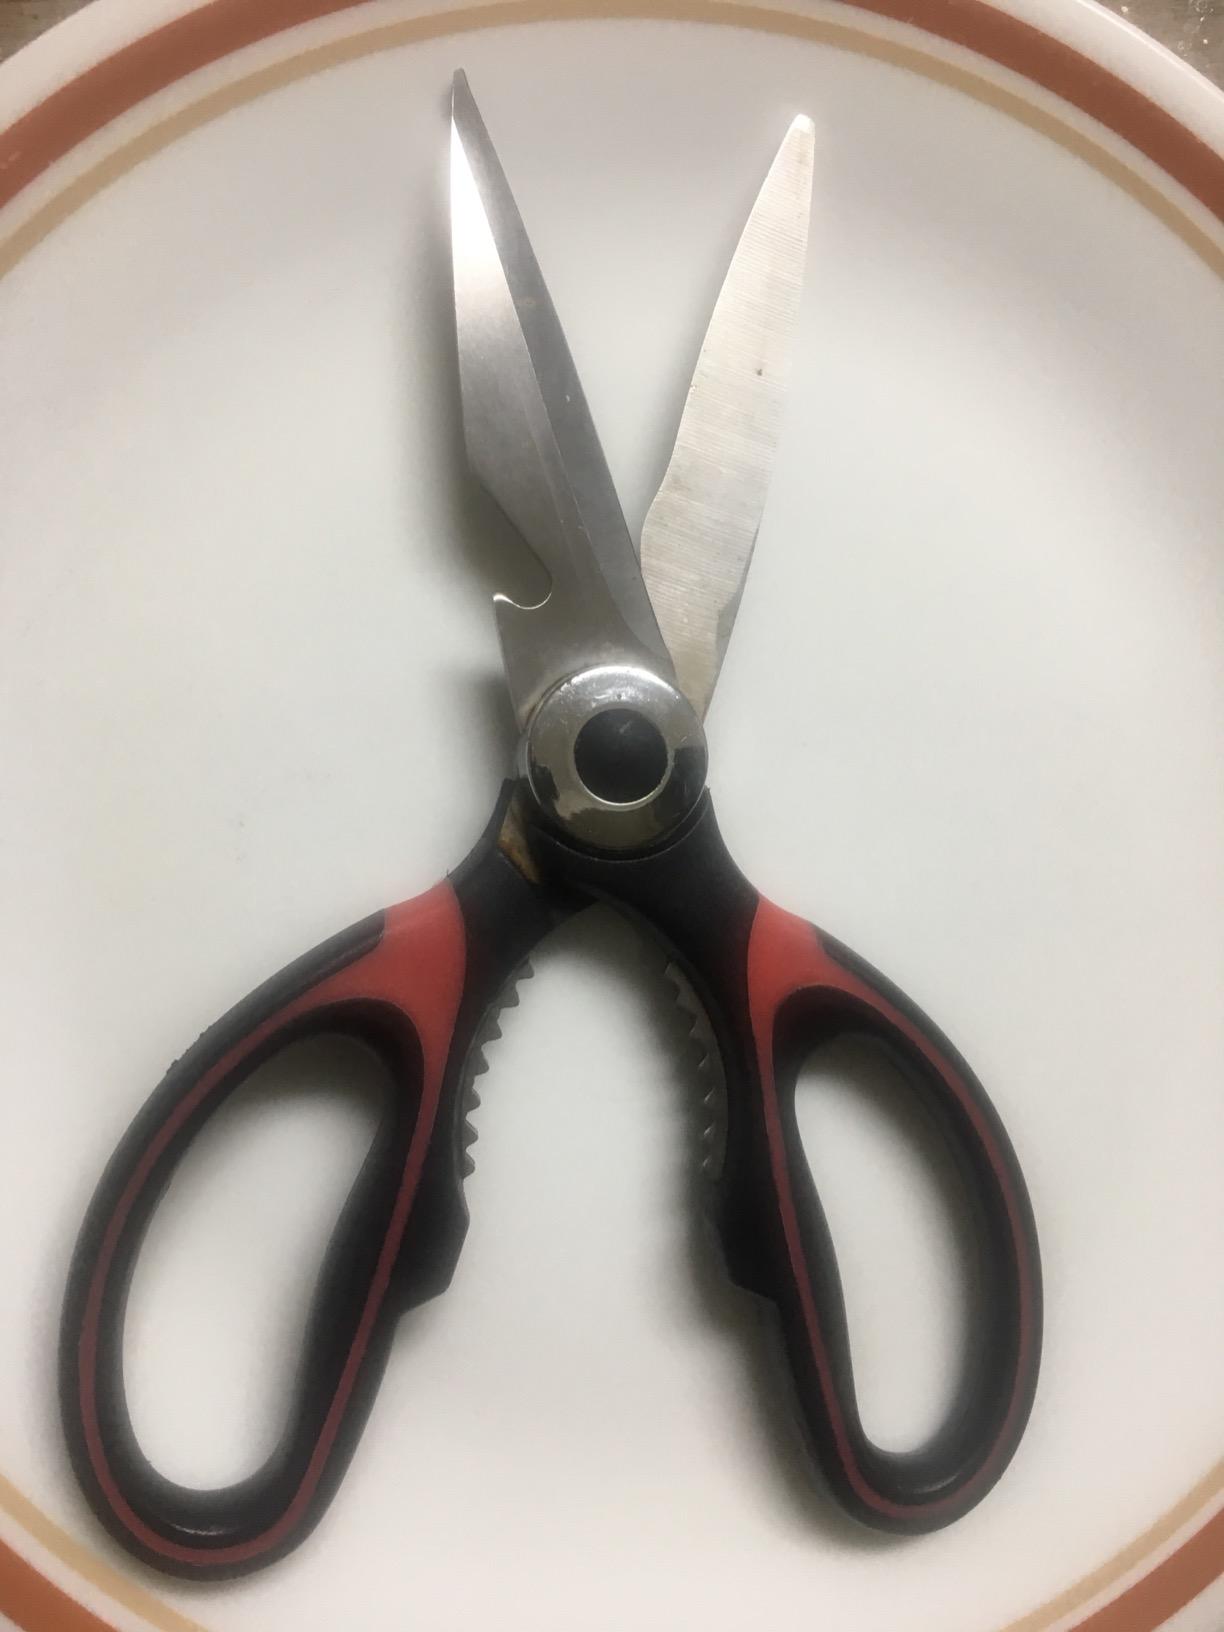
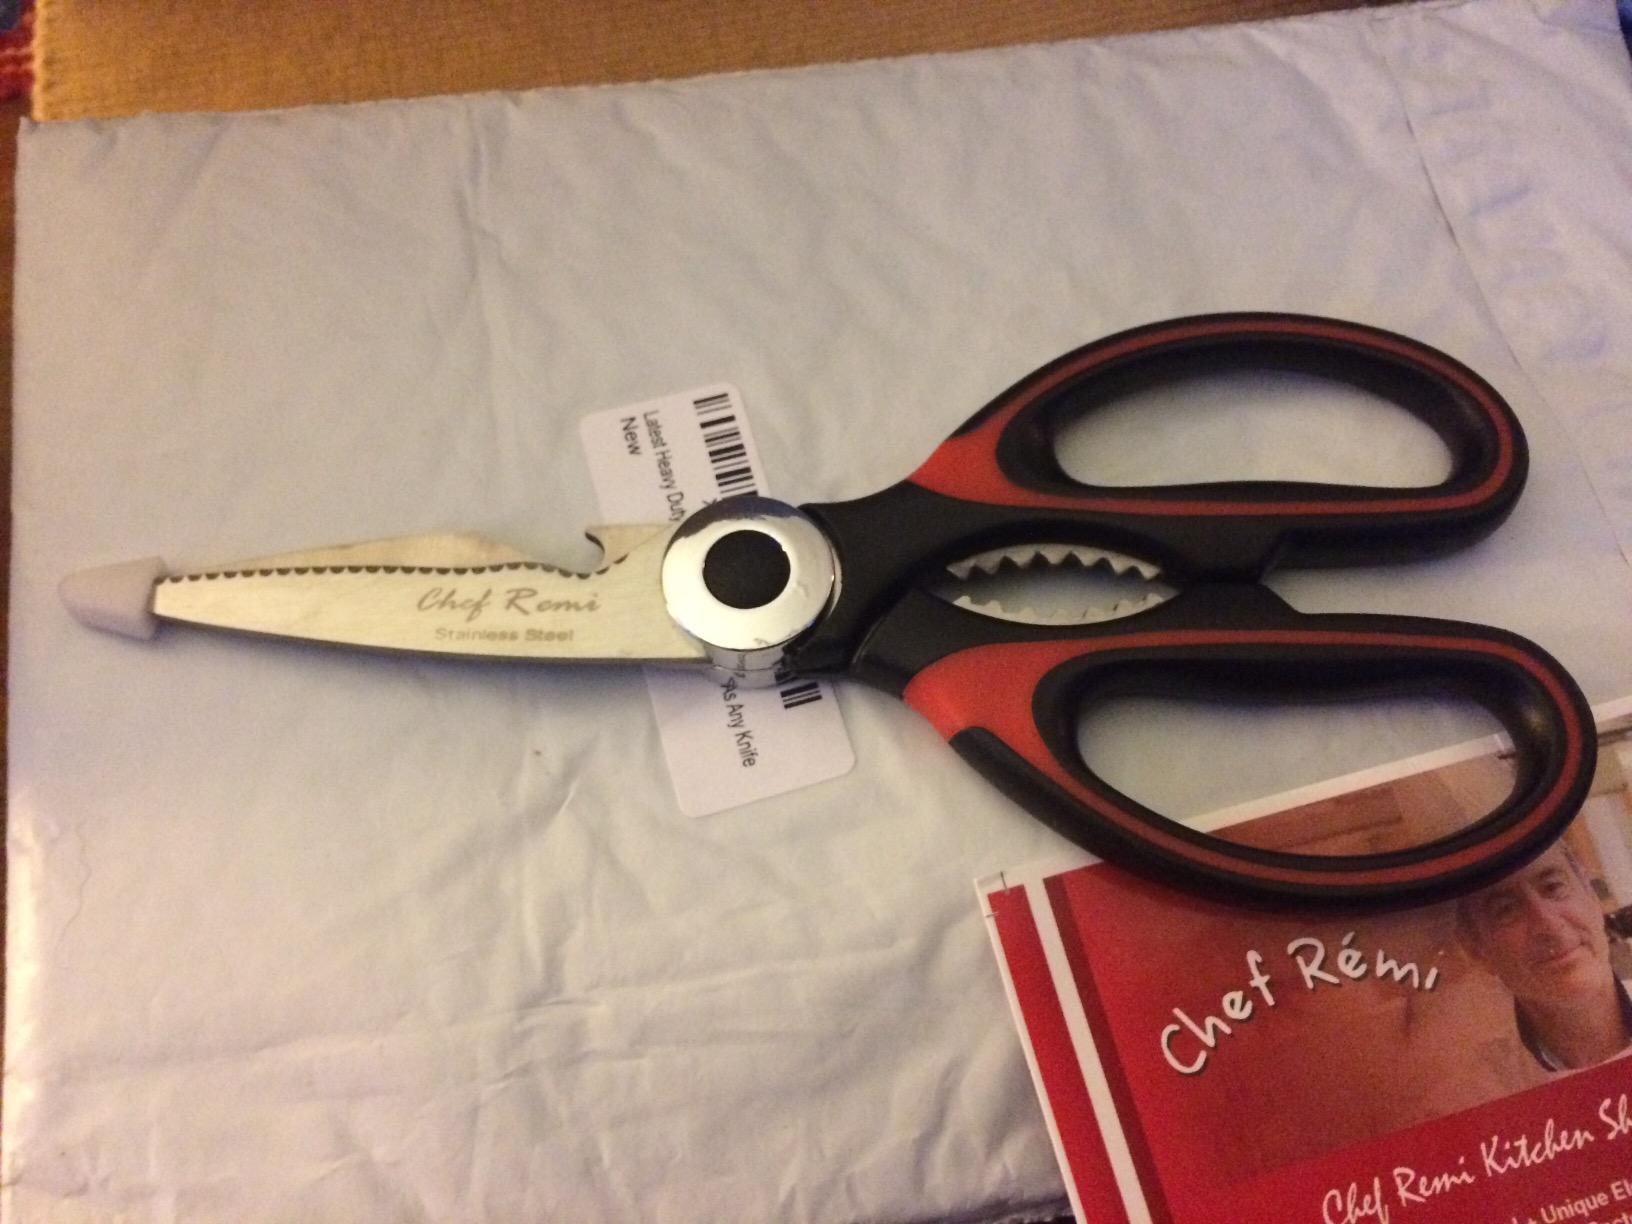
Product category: items_knife
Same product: yes